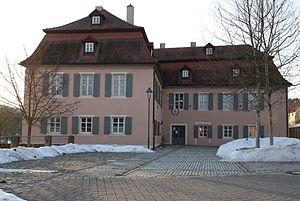
Dietenhofen est une commune allemande de Bavière, dans l'arrondissement d'Ansbach et le district de Moyenne-Franconie.